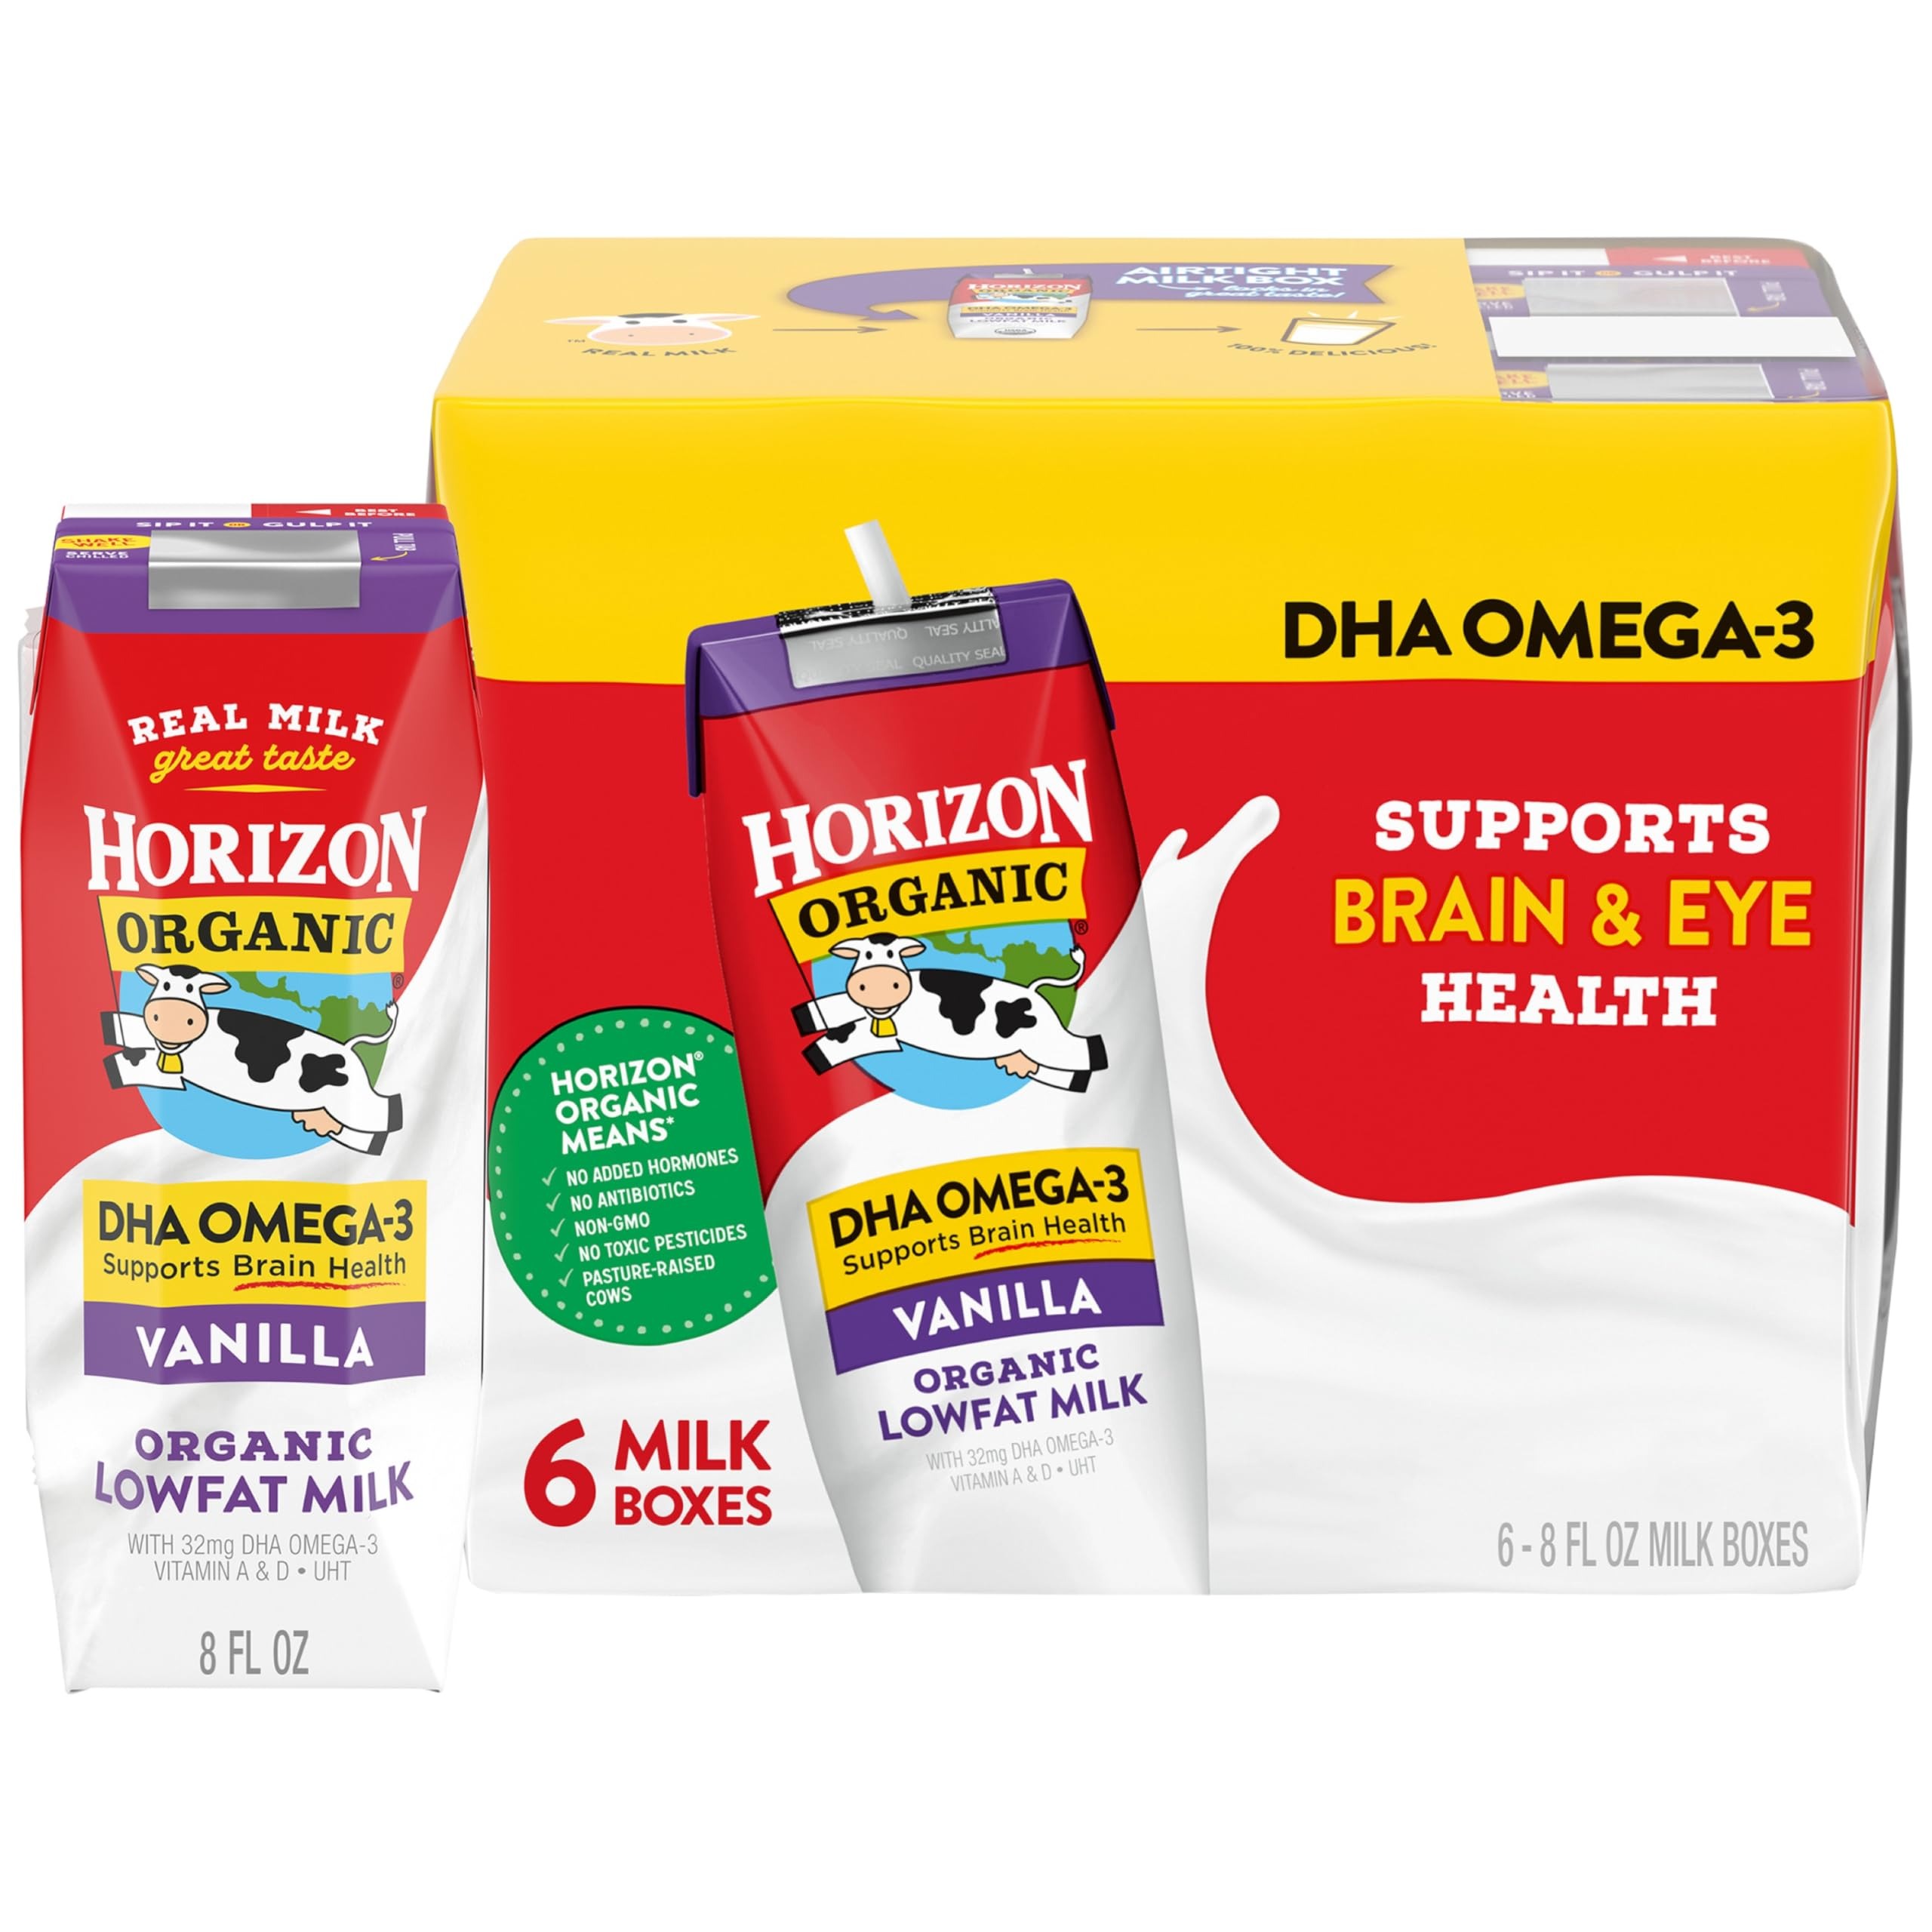
Item Name: Horizon Organic Shelf-Stable 1% Lowfat Milk Boxes with DHA Omega-3, Vanilla, 8 Fl Oz, 6 Pack
Bullet Point 1: REAL, ORGANIC MILK ON-THE-GO: Single-serve vanilla milk boxes are great for lunchboxes and on-the-go snacking
Bullet Point 2: GET DHA THE EASY WAY: 32mg of DHA Omega-3 and 8g of protein in every milk box
Bullet Point 3: SHELF STABLE: Ultra-pasteurized (UHT) milk for easy, non-refrigerated storage
Bullet Point 4: ORGANIC GOODNESS: Certified USDA Organic milk from happy cows raised by our trusted farmer partners
Bullet Point 5: NON-GMO MILK from cows that are given no antibiotics, persistent pesticides, or added hormones*
Value: 48.0
Unit: Fl Oz

Price: 7.575